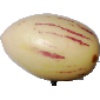
Label: pepino